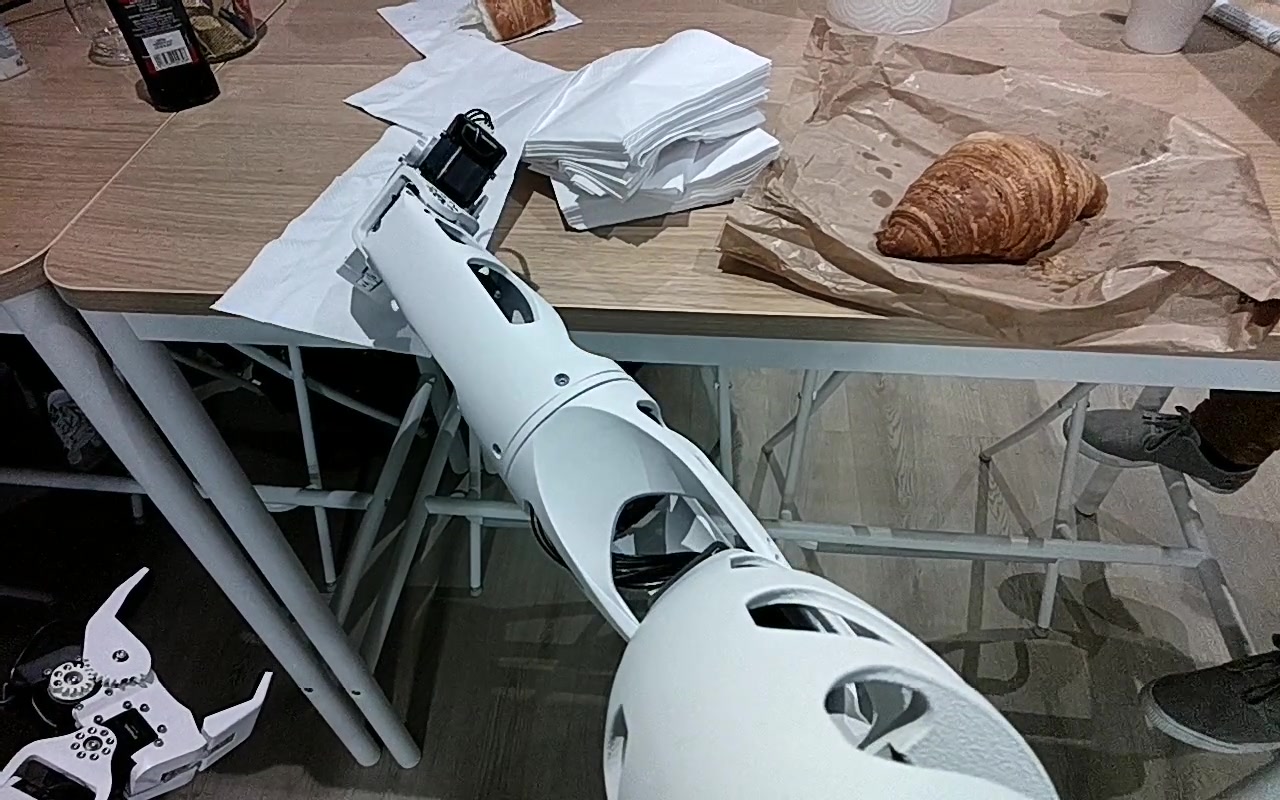
Label: croissant